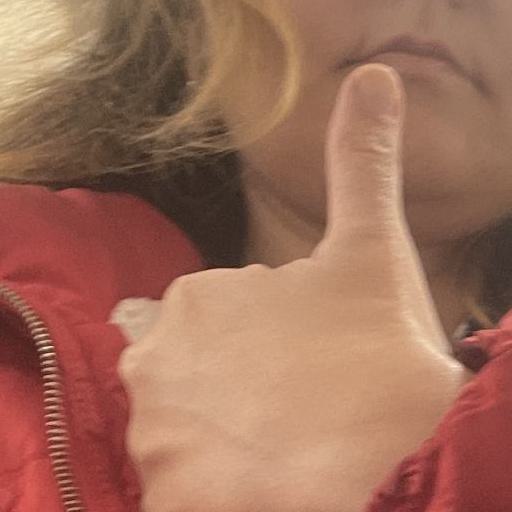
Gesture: like